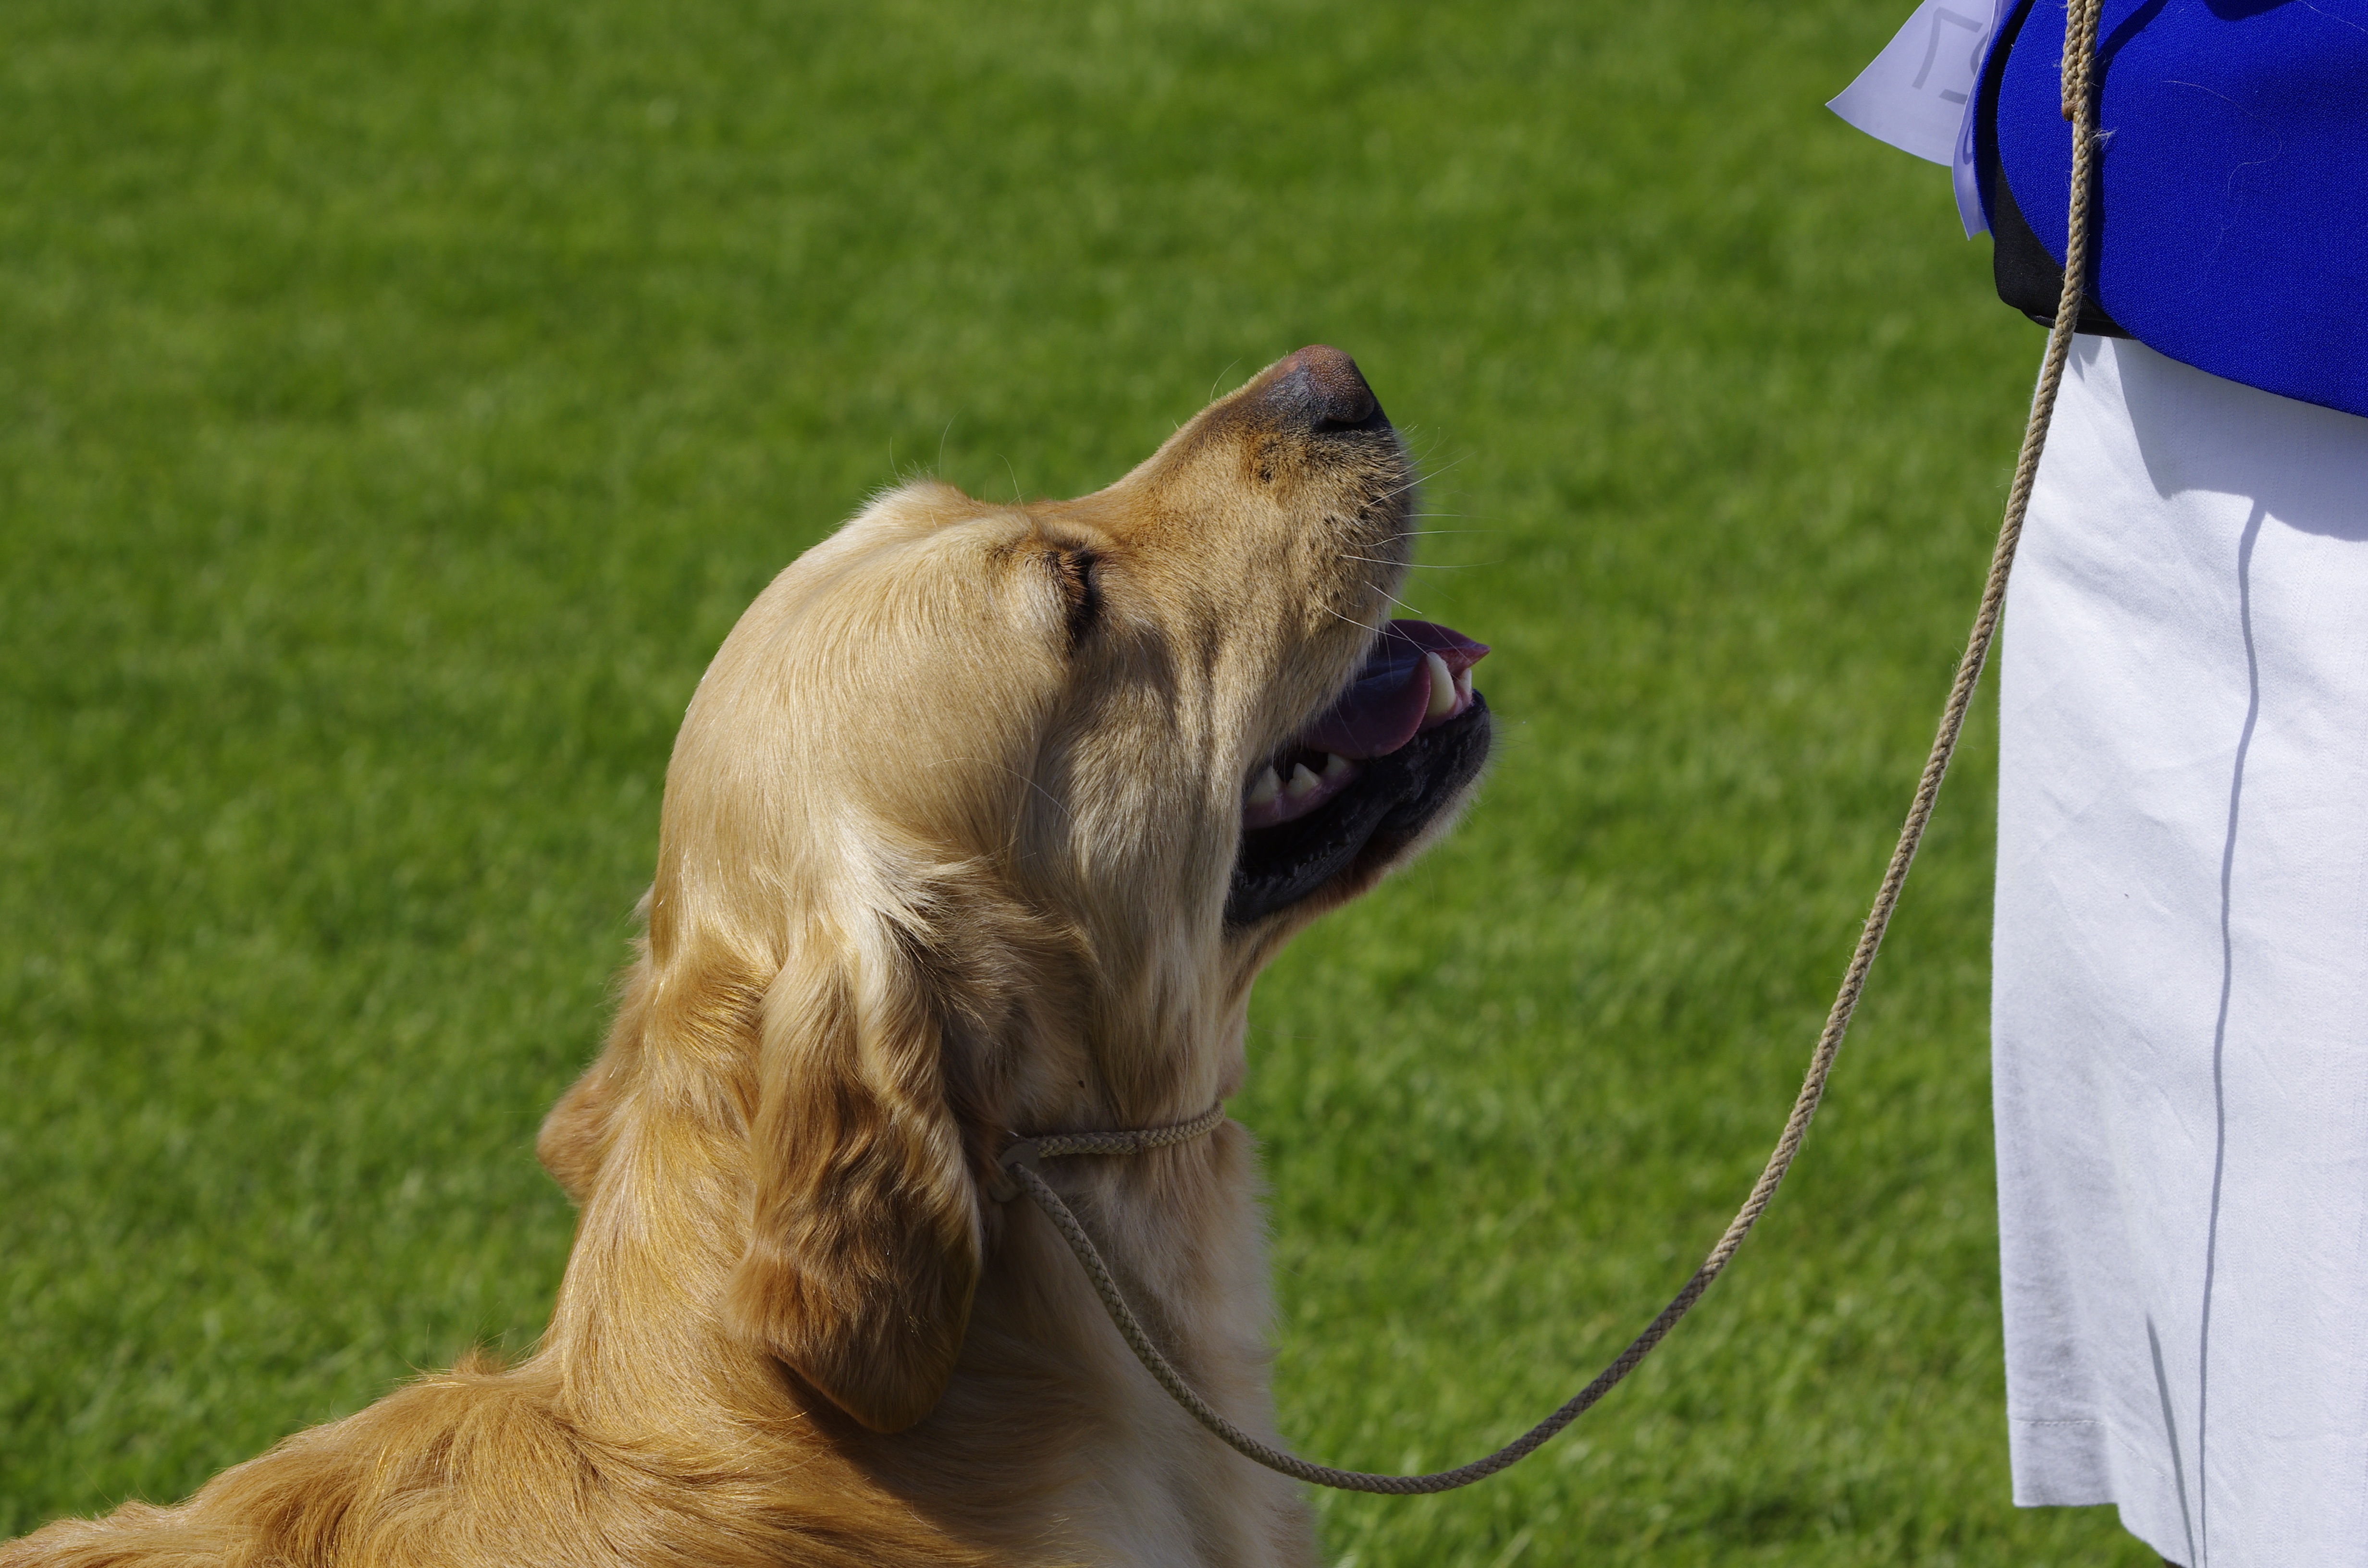
dog, animal, looking, pet, mammal, hound, golden retriever, vertebrate, dog like mammal, animal sports, conformation show